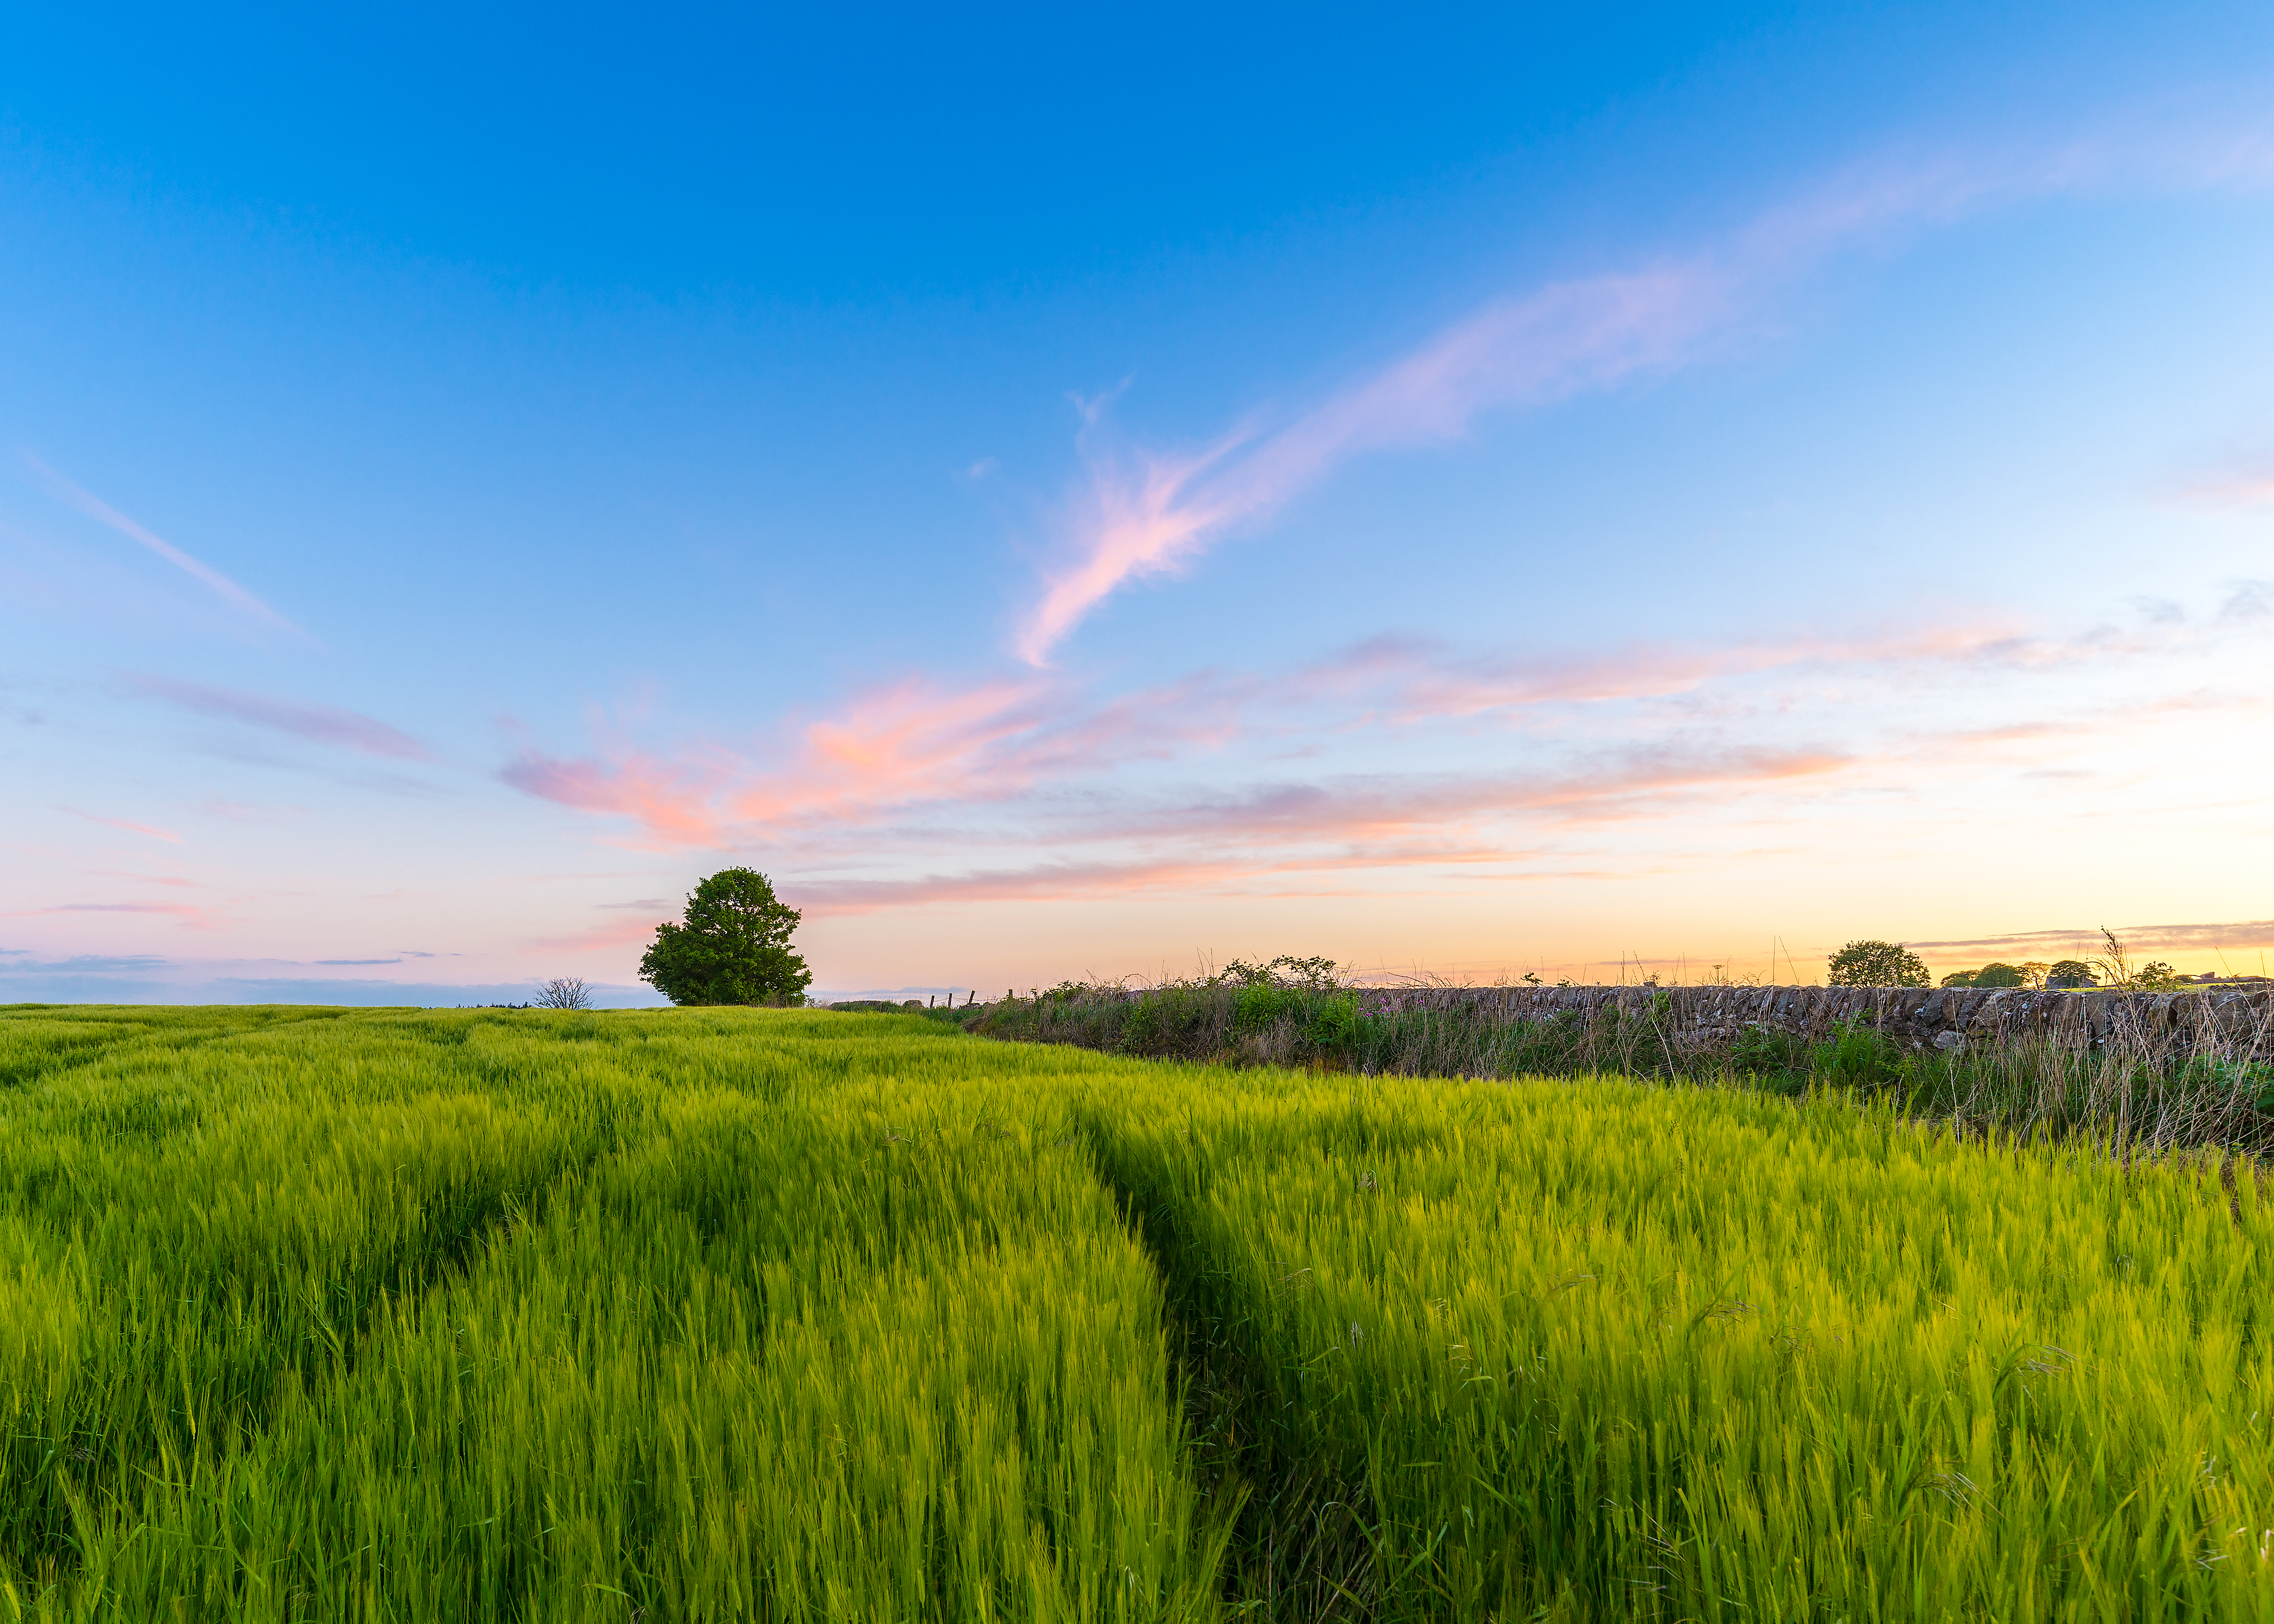
landscape, tree, nature, grass, horizon, marsh, cloud, sky, sunrise, sunset, field, meadow, prairie, countryside, sunlight, morning, hill, dawn, wall, dusk, crop, pasture, agriculture, plain, fields, grassland, wetland, scotland, habitat, ecosystem, fife, steppe, rural area, paddy field, natural environment, geographical feature, grass family, computer wallpaper